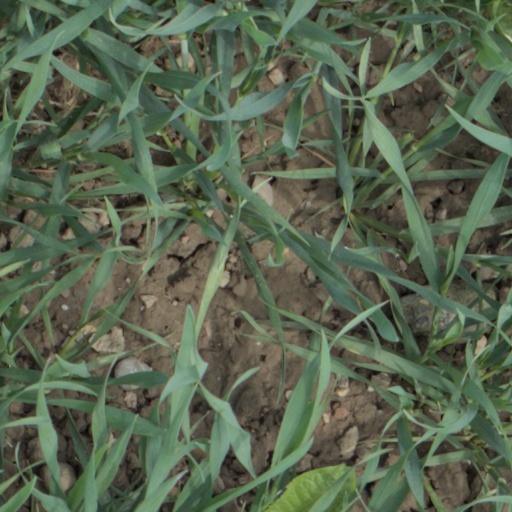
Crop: wheat